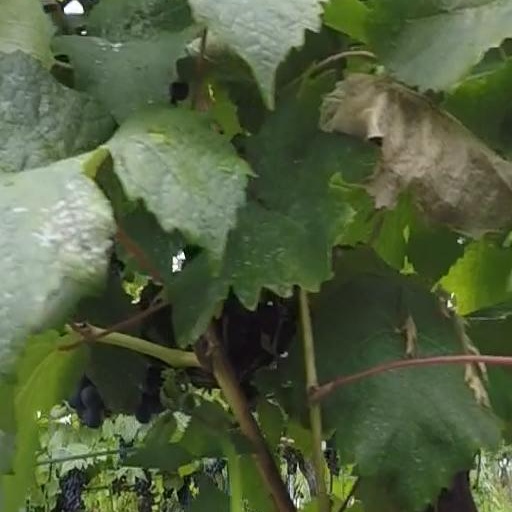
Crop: grape